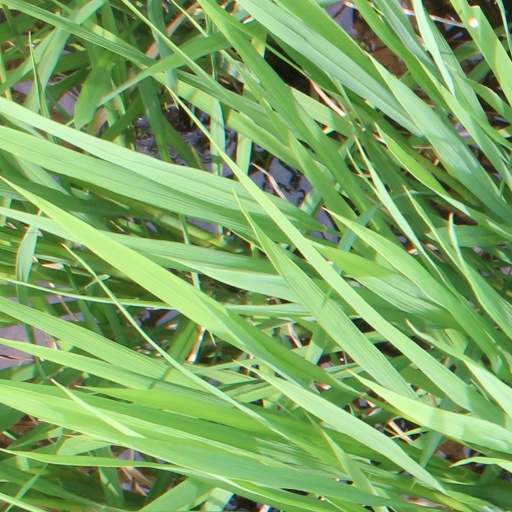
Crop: rice